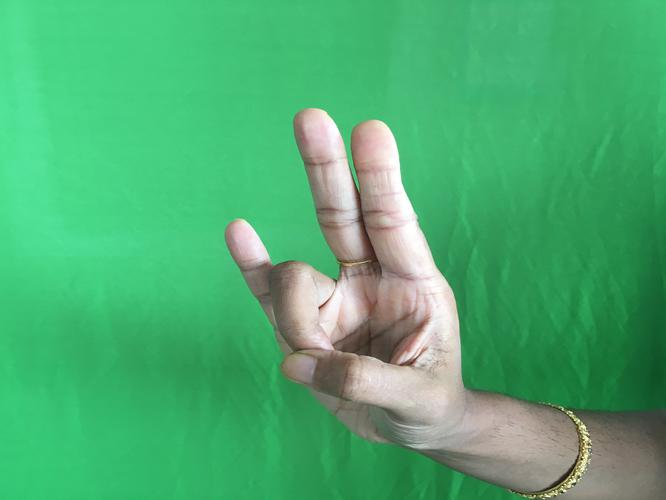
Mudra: Mayura
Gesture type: single_hand